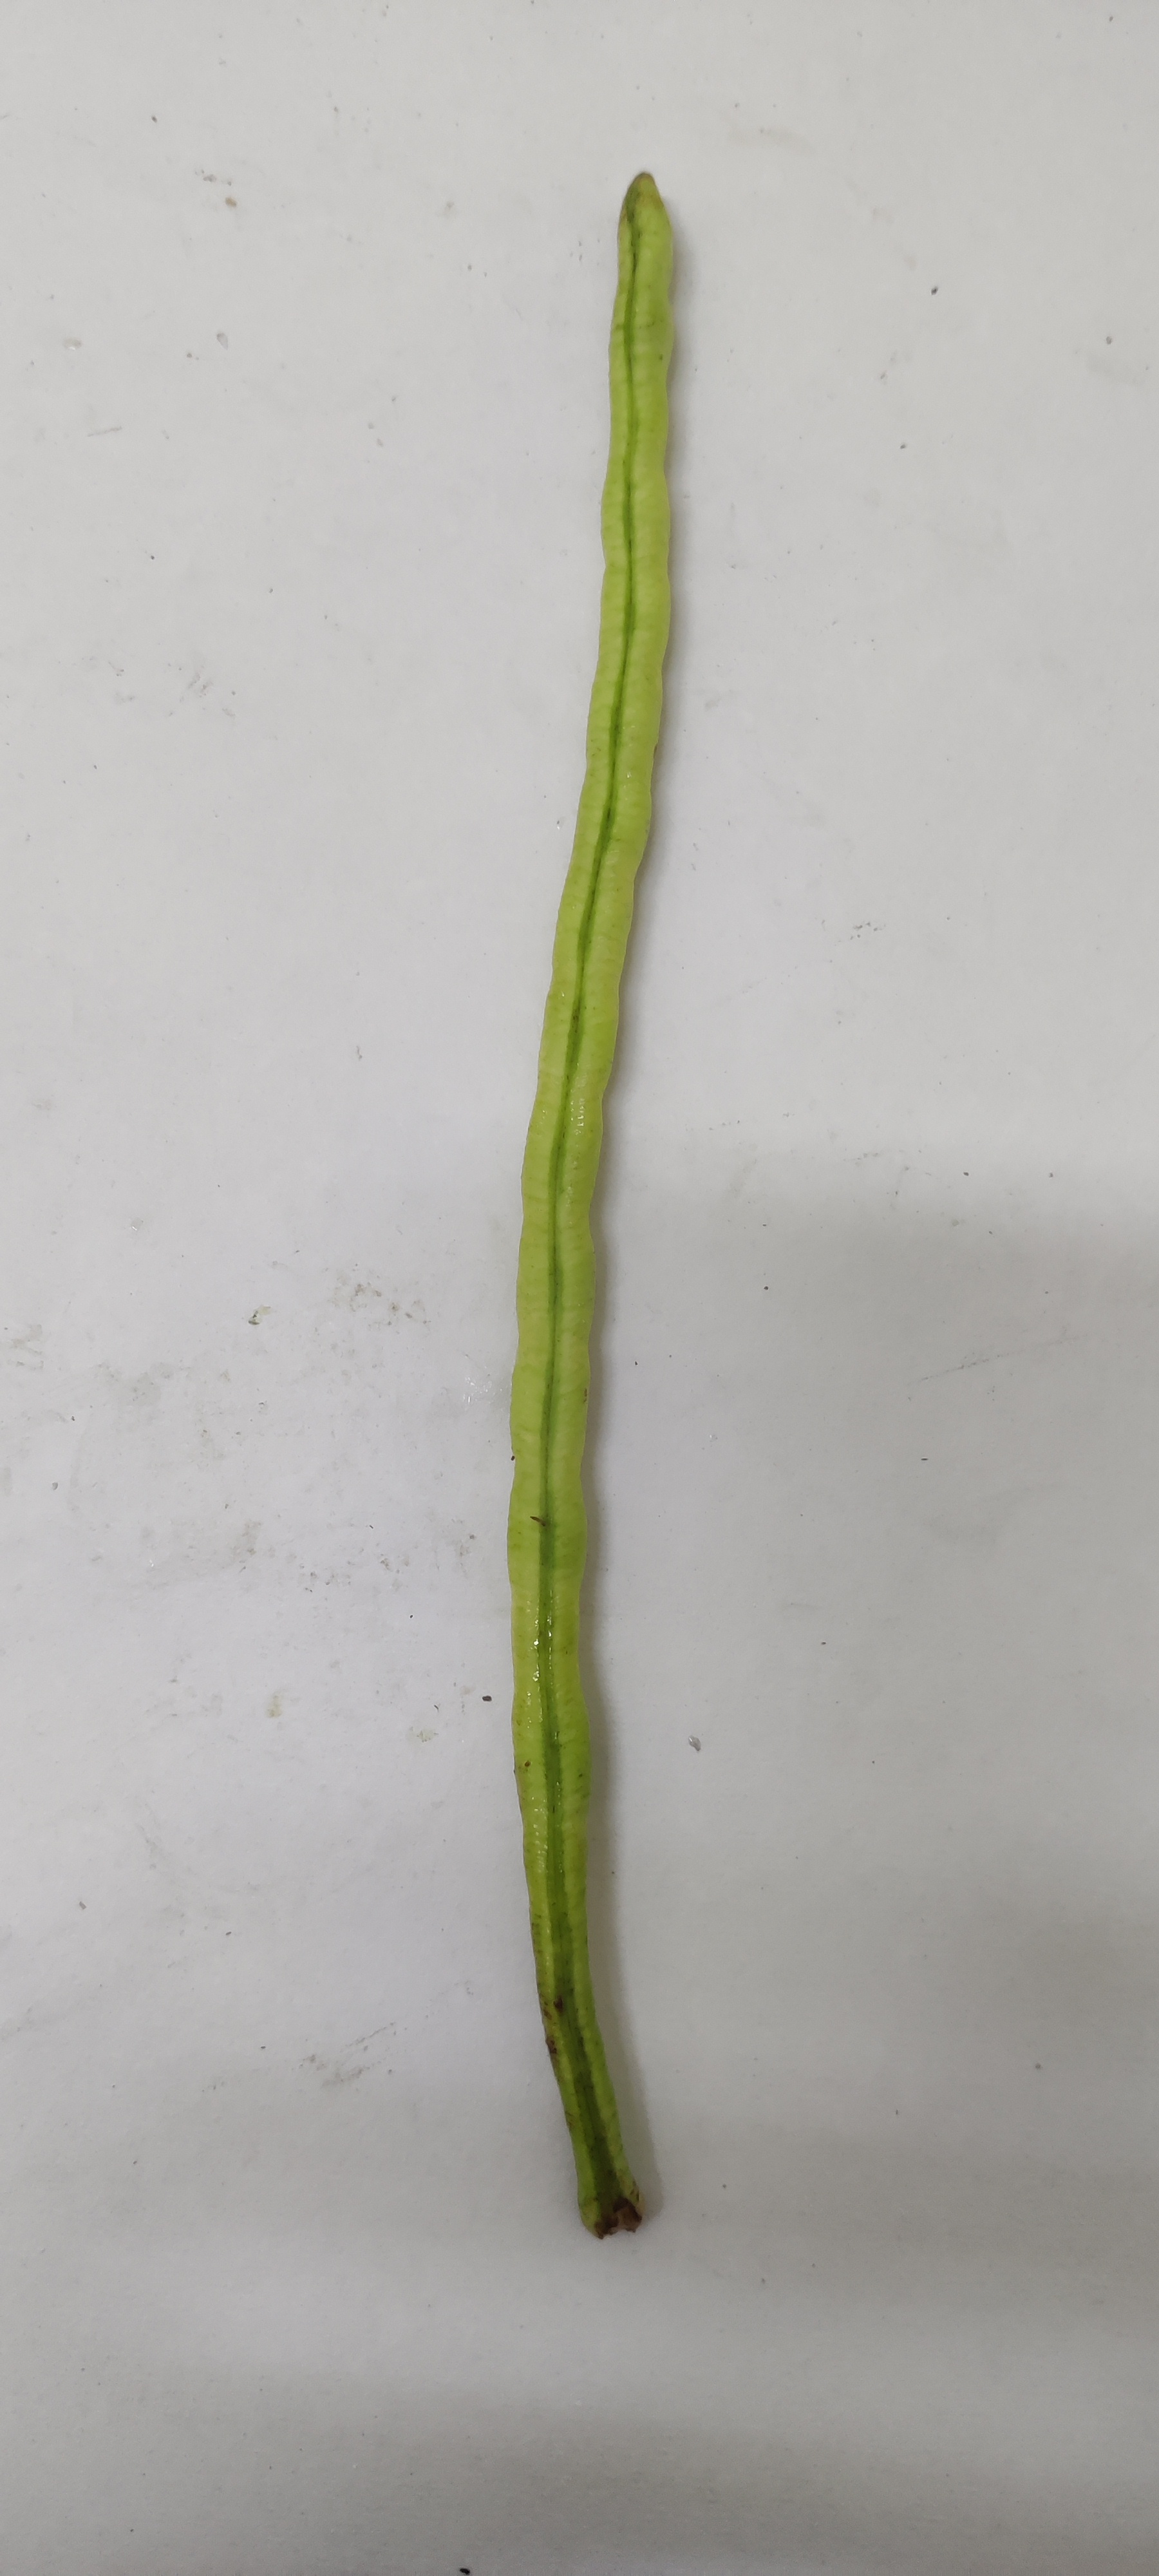
Crop: Cowpea
Condition: Fresh